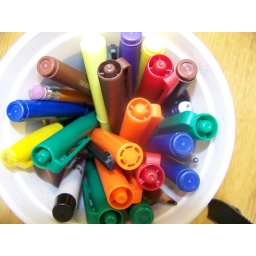
A quick capture of a cup full of colorful markers in my classroom.